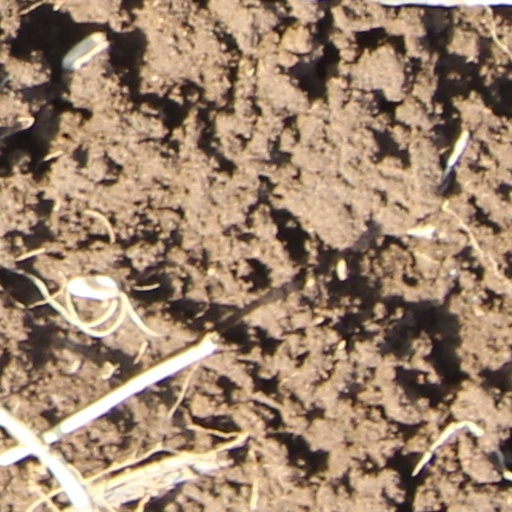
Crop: wheat